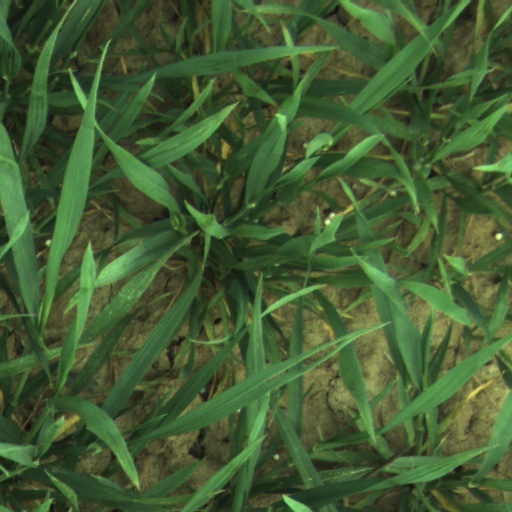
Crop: wheat